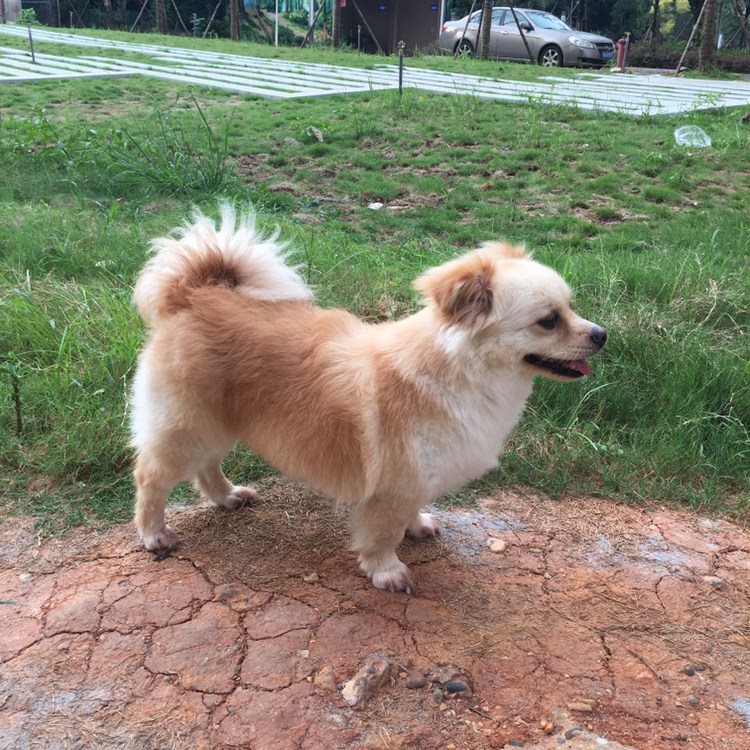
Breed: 806-n000129-papillon